Waylon Reavis

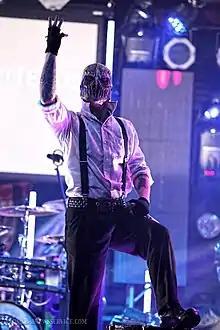
Reavis in 2013

Waylon Reavis (born September 19, 1978) is an American musician best known for being a former vocalist for American heavy metal band Mushroomhead. He was in Mushroomhead from 2004-2015 and with them released three albums: "Savior Sorrow" (2006), "Beautiful Stories for Ugly Children" (2010), and "Righteous and the Butterfly" (2014). He has also performed vocals for the Cleveland-based band Tenafly Viper and the alternative rock band 3 Quarters Dead. Reavis starred in the 2011 movie horror "13th Sign"